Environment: real
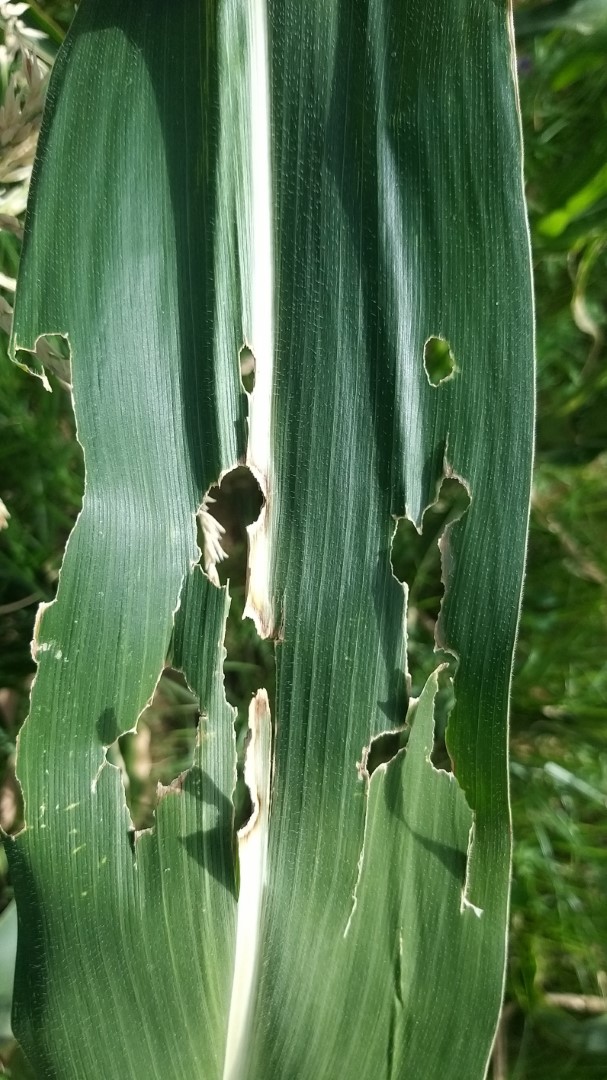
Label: fall_armyworm